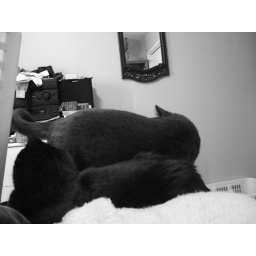
My two cats playing in a laundry basket